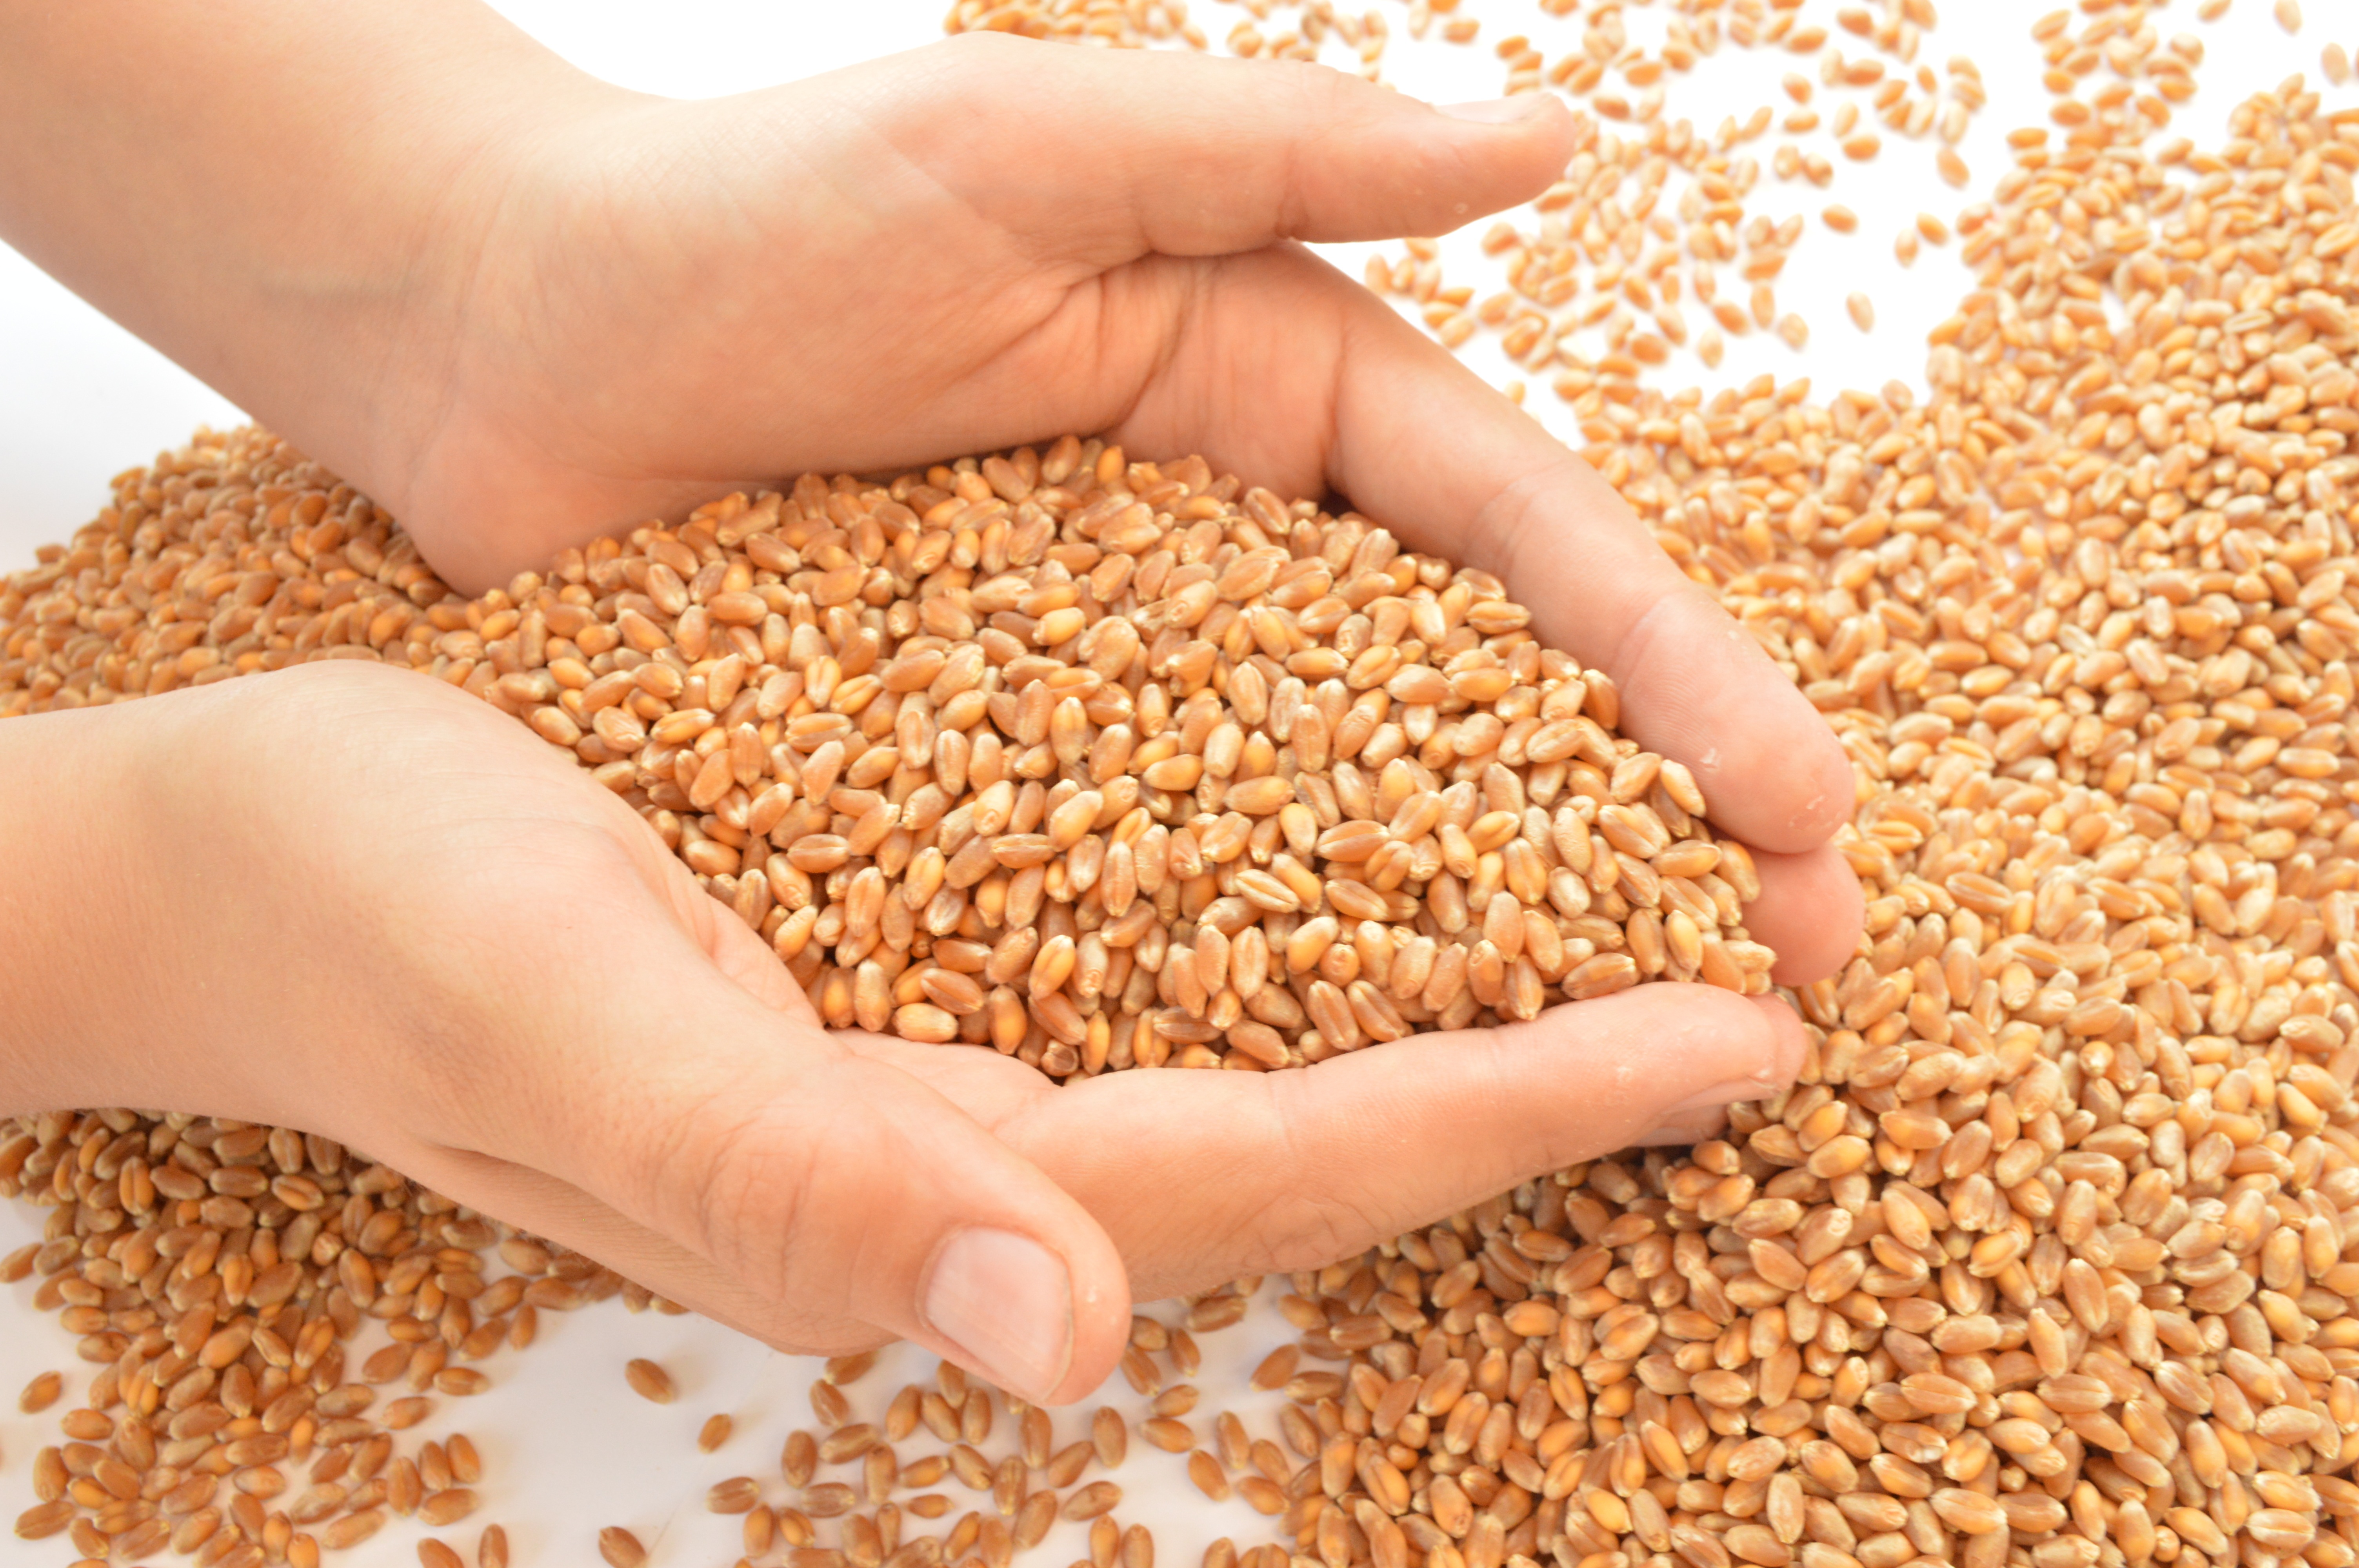
plant, wheat, food, produce, crop, agriculture, cereal, hands, grains, flowering plant, commodity, grass family, land plant, food grain, whole grain